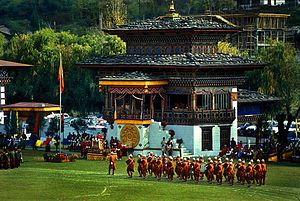
Bhutan / Kultur / Sport
Bueskydning på Changlimithang stadion i Thimpu.
Bhutan, officielt Kongeriget Bhutan, er en indlandsstat i Himalaya beliggende mellem Indien og Kina. Indtil 1961 blev landet lukket for tilrejsende, og således kontrolleres turismen. Landet er det eneste, hvor mahayanabuddhisme er statsreligionen, og myndighederne lægger stor vægt på at stimulere traditioner så som brug af nationale klædedragter.